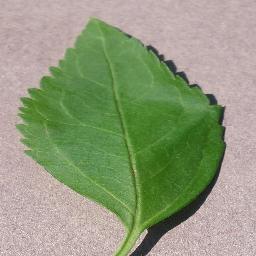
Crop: cherry
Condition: (including_sour)_healthy